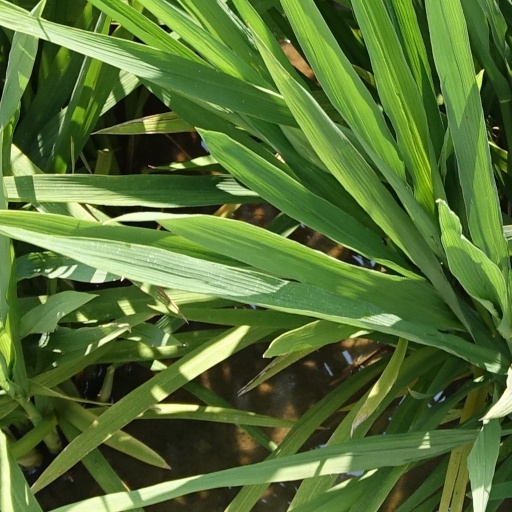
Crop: rice